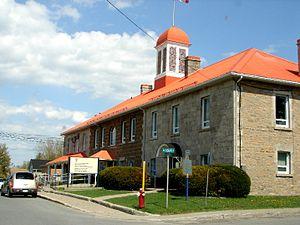
L'Orignal est un village des comtés unis de Prescott et Russell, en Ontario, Canada. Le village fait partie du canton de Champlain. Sa population en 2011 est de 2 068 habitants. Il tire son nom de l'orignal, aussi appelé Pointe à l'Orignal. Il faisait partie des seigneuries de la Nouvelle-France.